Plummer E. Jefferis

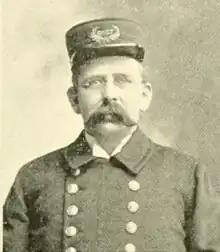
Jefferis in 1899

Plummer E. Jefferis (December 27, 1851 – June 6, 1925) was an American politician from Pennsylvania. He served as a member of the Pennsylvania House of Representatives, representing Chester County from 1897 to 1900.